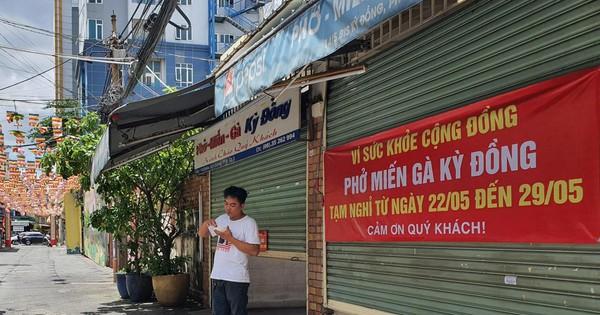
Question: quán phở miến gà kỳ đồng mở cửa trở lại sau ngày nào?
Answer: sau ngày 29/05